Agincourt (game)

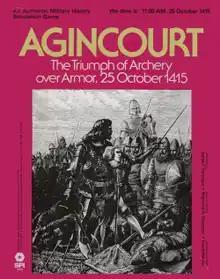

Agincourt, subtitled "The Triumph of Archery over Armor, 25 October 1415", is a board wargame published by Simulations Publications, Inc. (SPI) in 1978 that simulates the Battle of Agincourt.